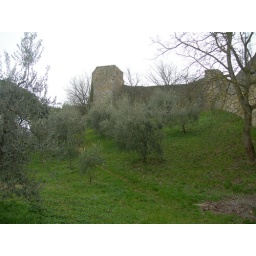
033 The fortress is now on a peaceful hill overlooking the city, and surrounded by olive trees